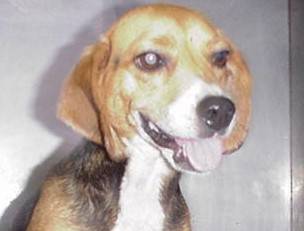
Label: dog